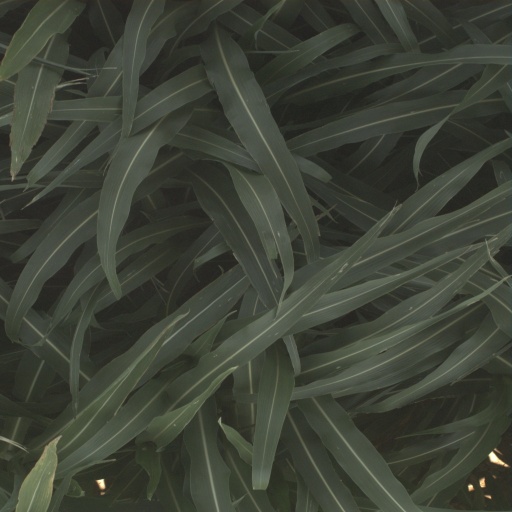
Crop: sorghum